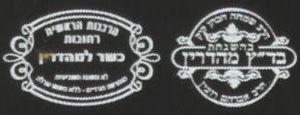
Un hekhsher est un certificat trouvé sur les paquets de produits jugés kasher, c'est-à-dire propres à la consommation. Ils ont été établis par des autorités rabbiniques afin d'aider les Juifs pratiquants, qui n'acceptent en général d'acheter que ces produits. La régulation du hekhsher est propre à chaque autorité.